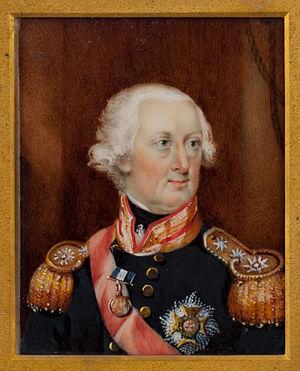
Charles Henry Knowles, né le 24 août 1754 à Kingston et mort le 28 novembre 1831, est un amiral de la Royal Navy.